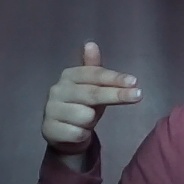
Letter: ghain